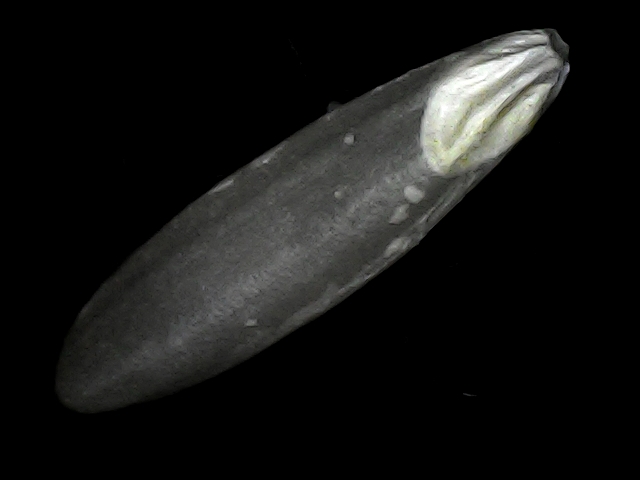
Rice variety: BRRI102